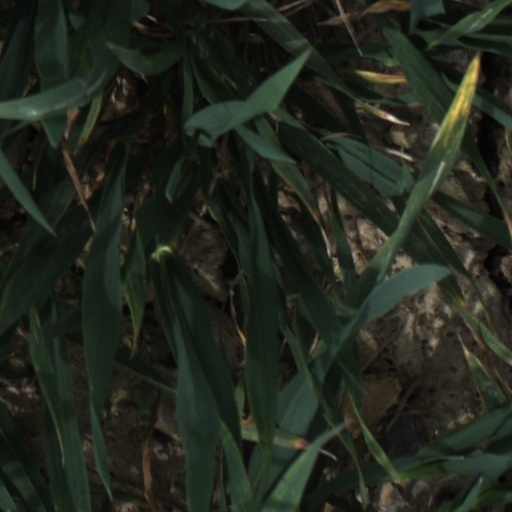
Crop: wheat